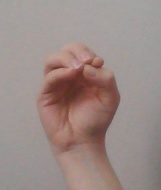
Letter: ha